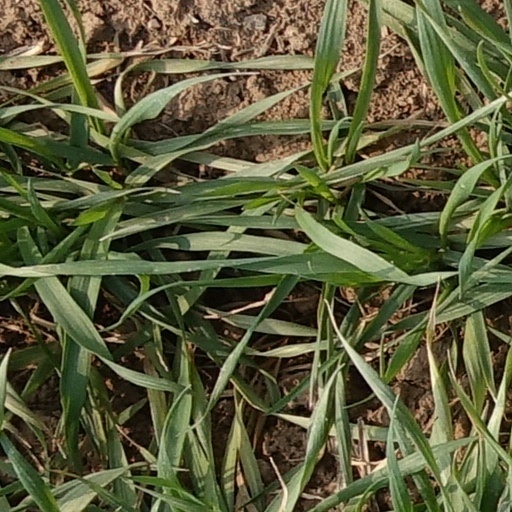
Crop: wheat